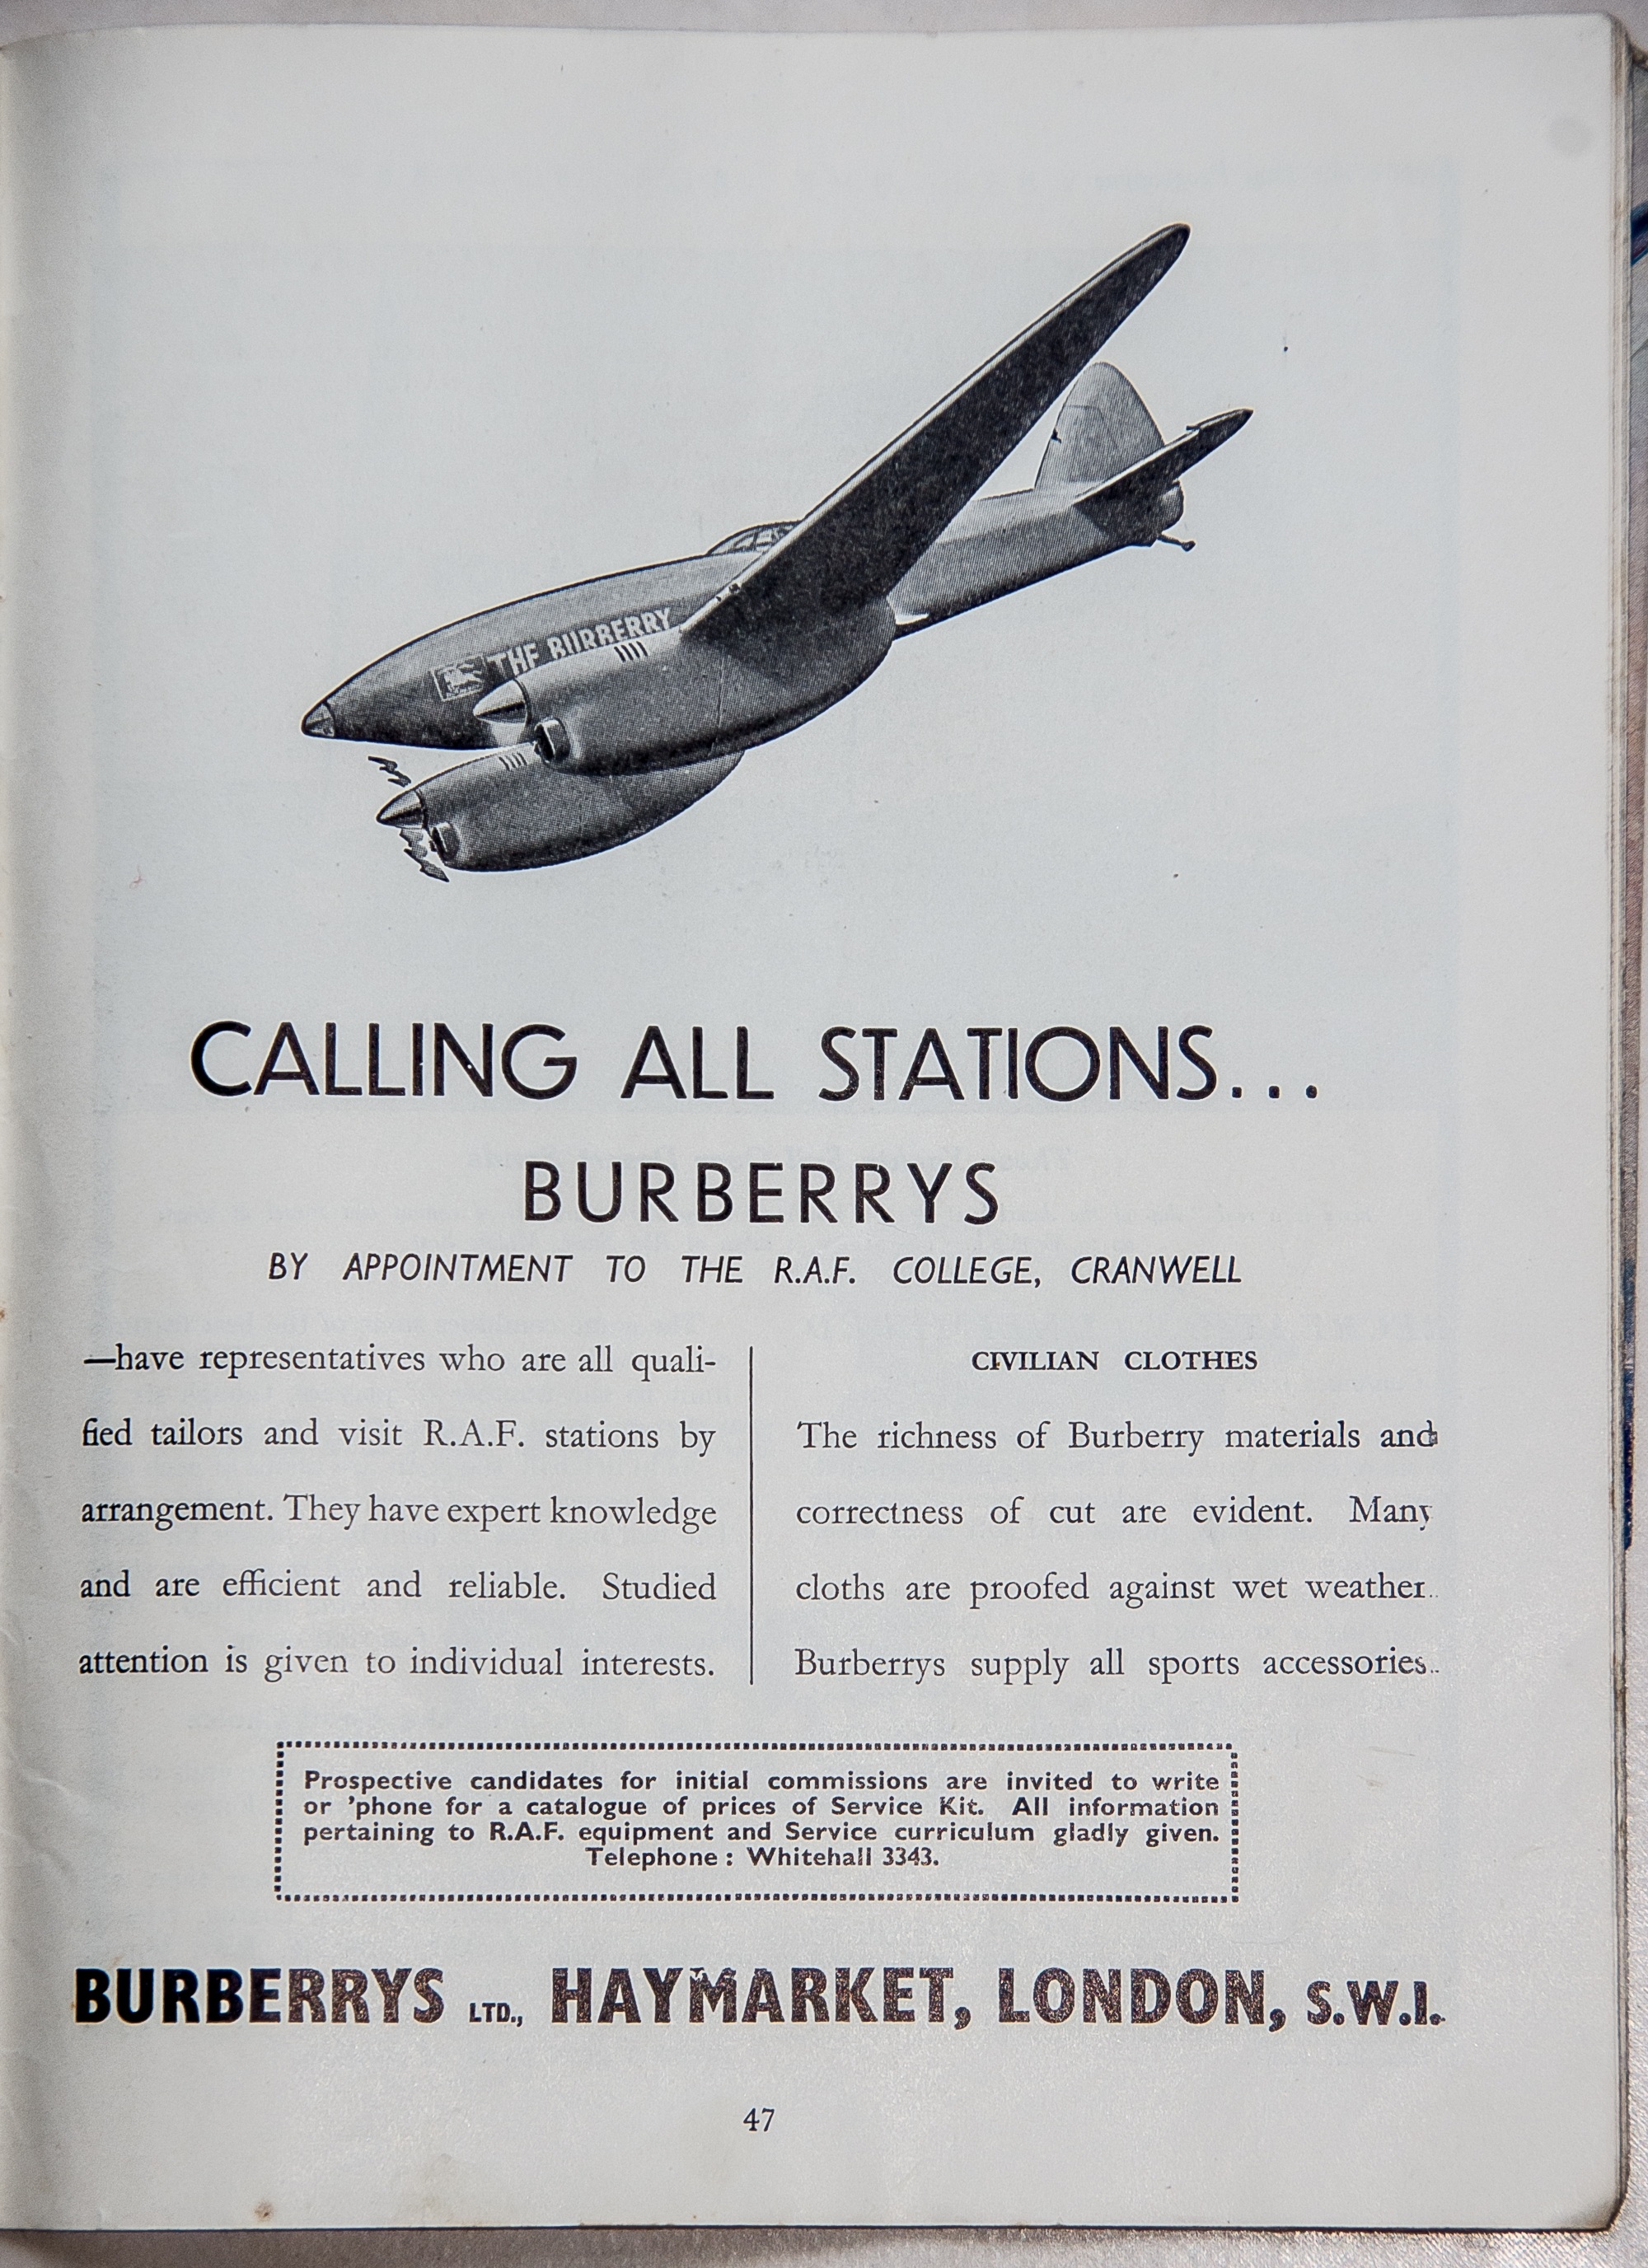
writing, air, flying, plane, show, historic, burberry, england, art, display, aeroplane, calligraphy, document, raf, clothes, advert, 1939, british empire